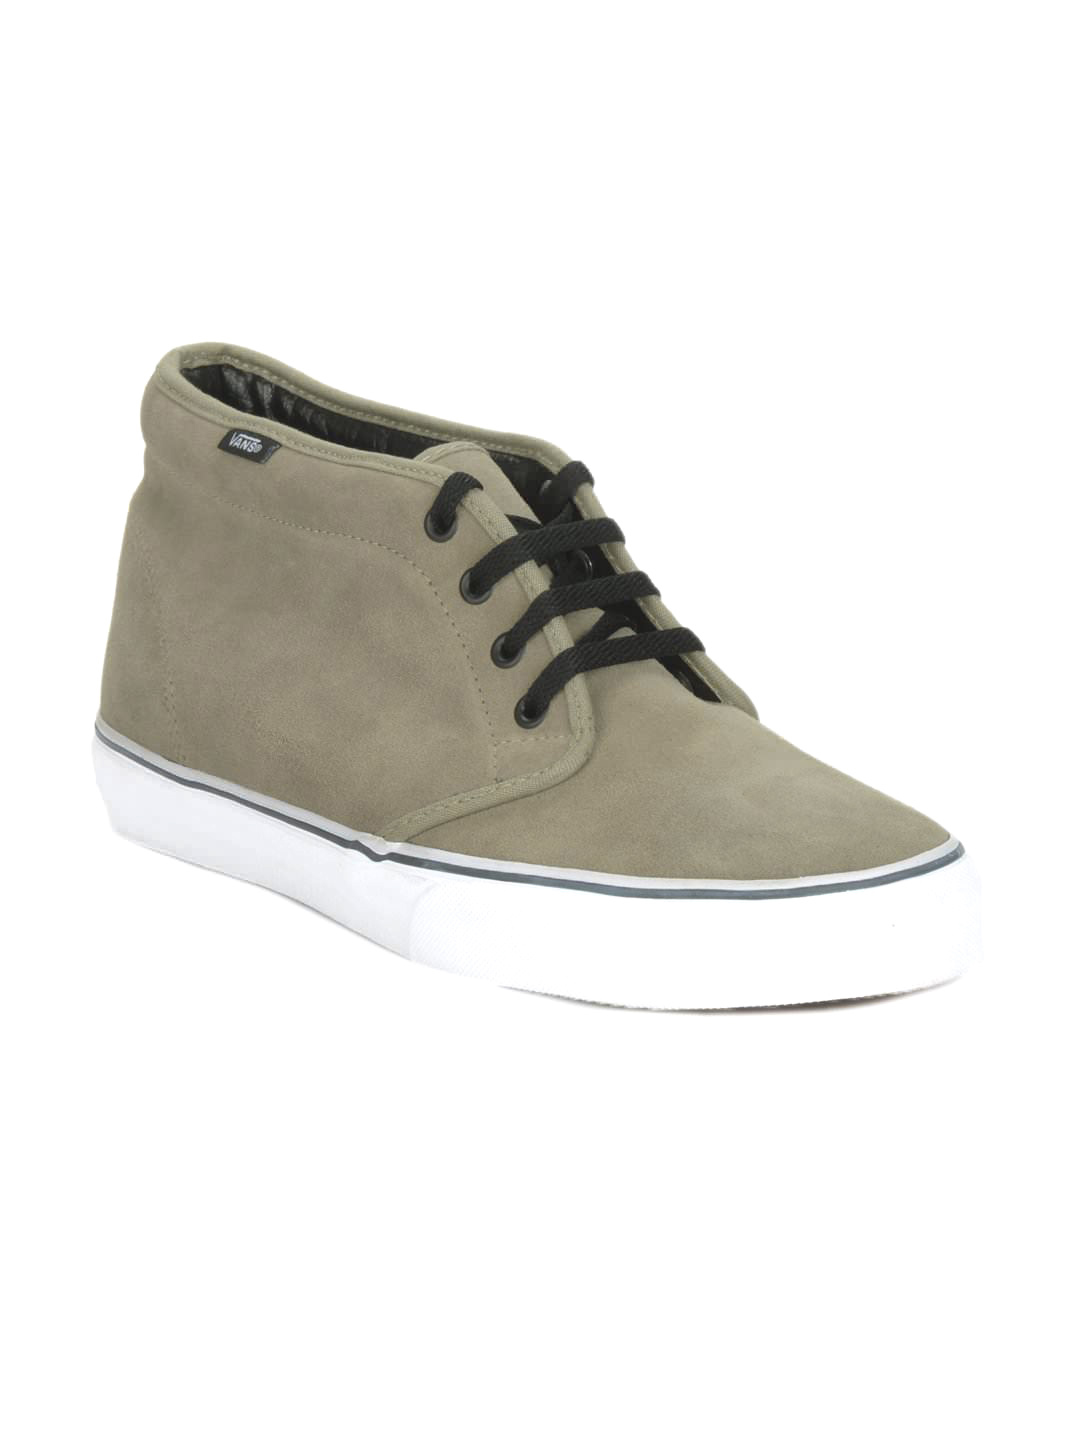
Vans Men Khaki Shoes
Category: Footwear / Shoes / Casual Shoes
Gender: Men
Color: Khaki
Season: Summer 2012
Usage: Casual